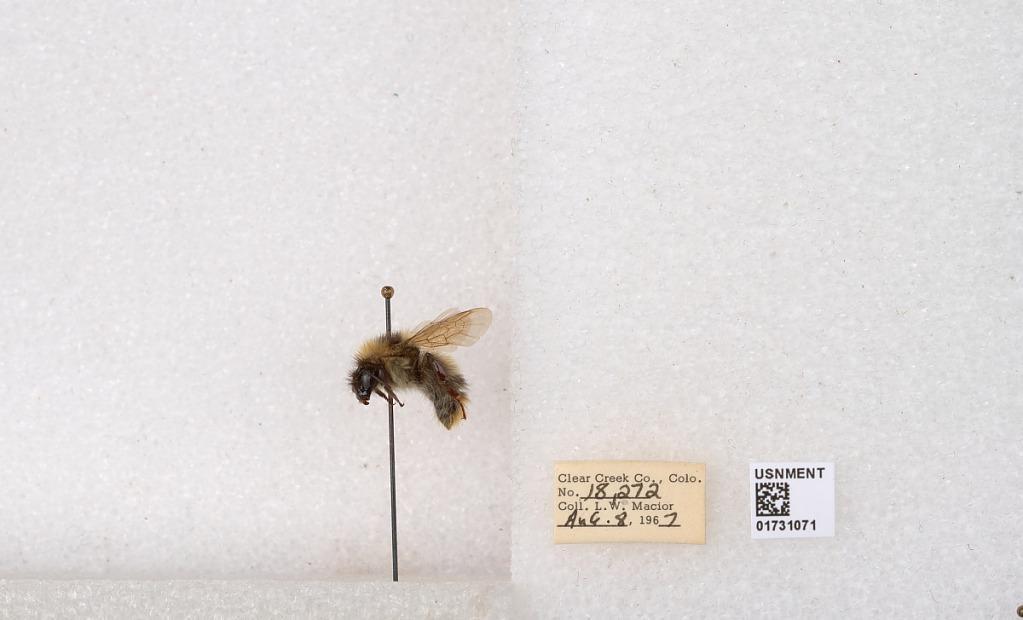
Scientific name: Bombus kirbyellus
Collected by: L. Macior
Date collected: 1967-8-8
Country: United States
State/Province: Colorado
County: Clear Creek
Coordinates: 39.6891, -105.644